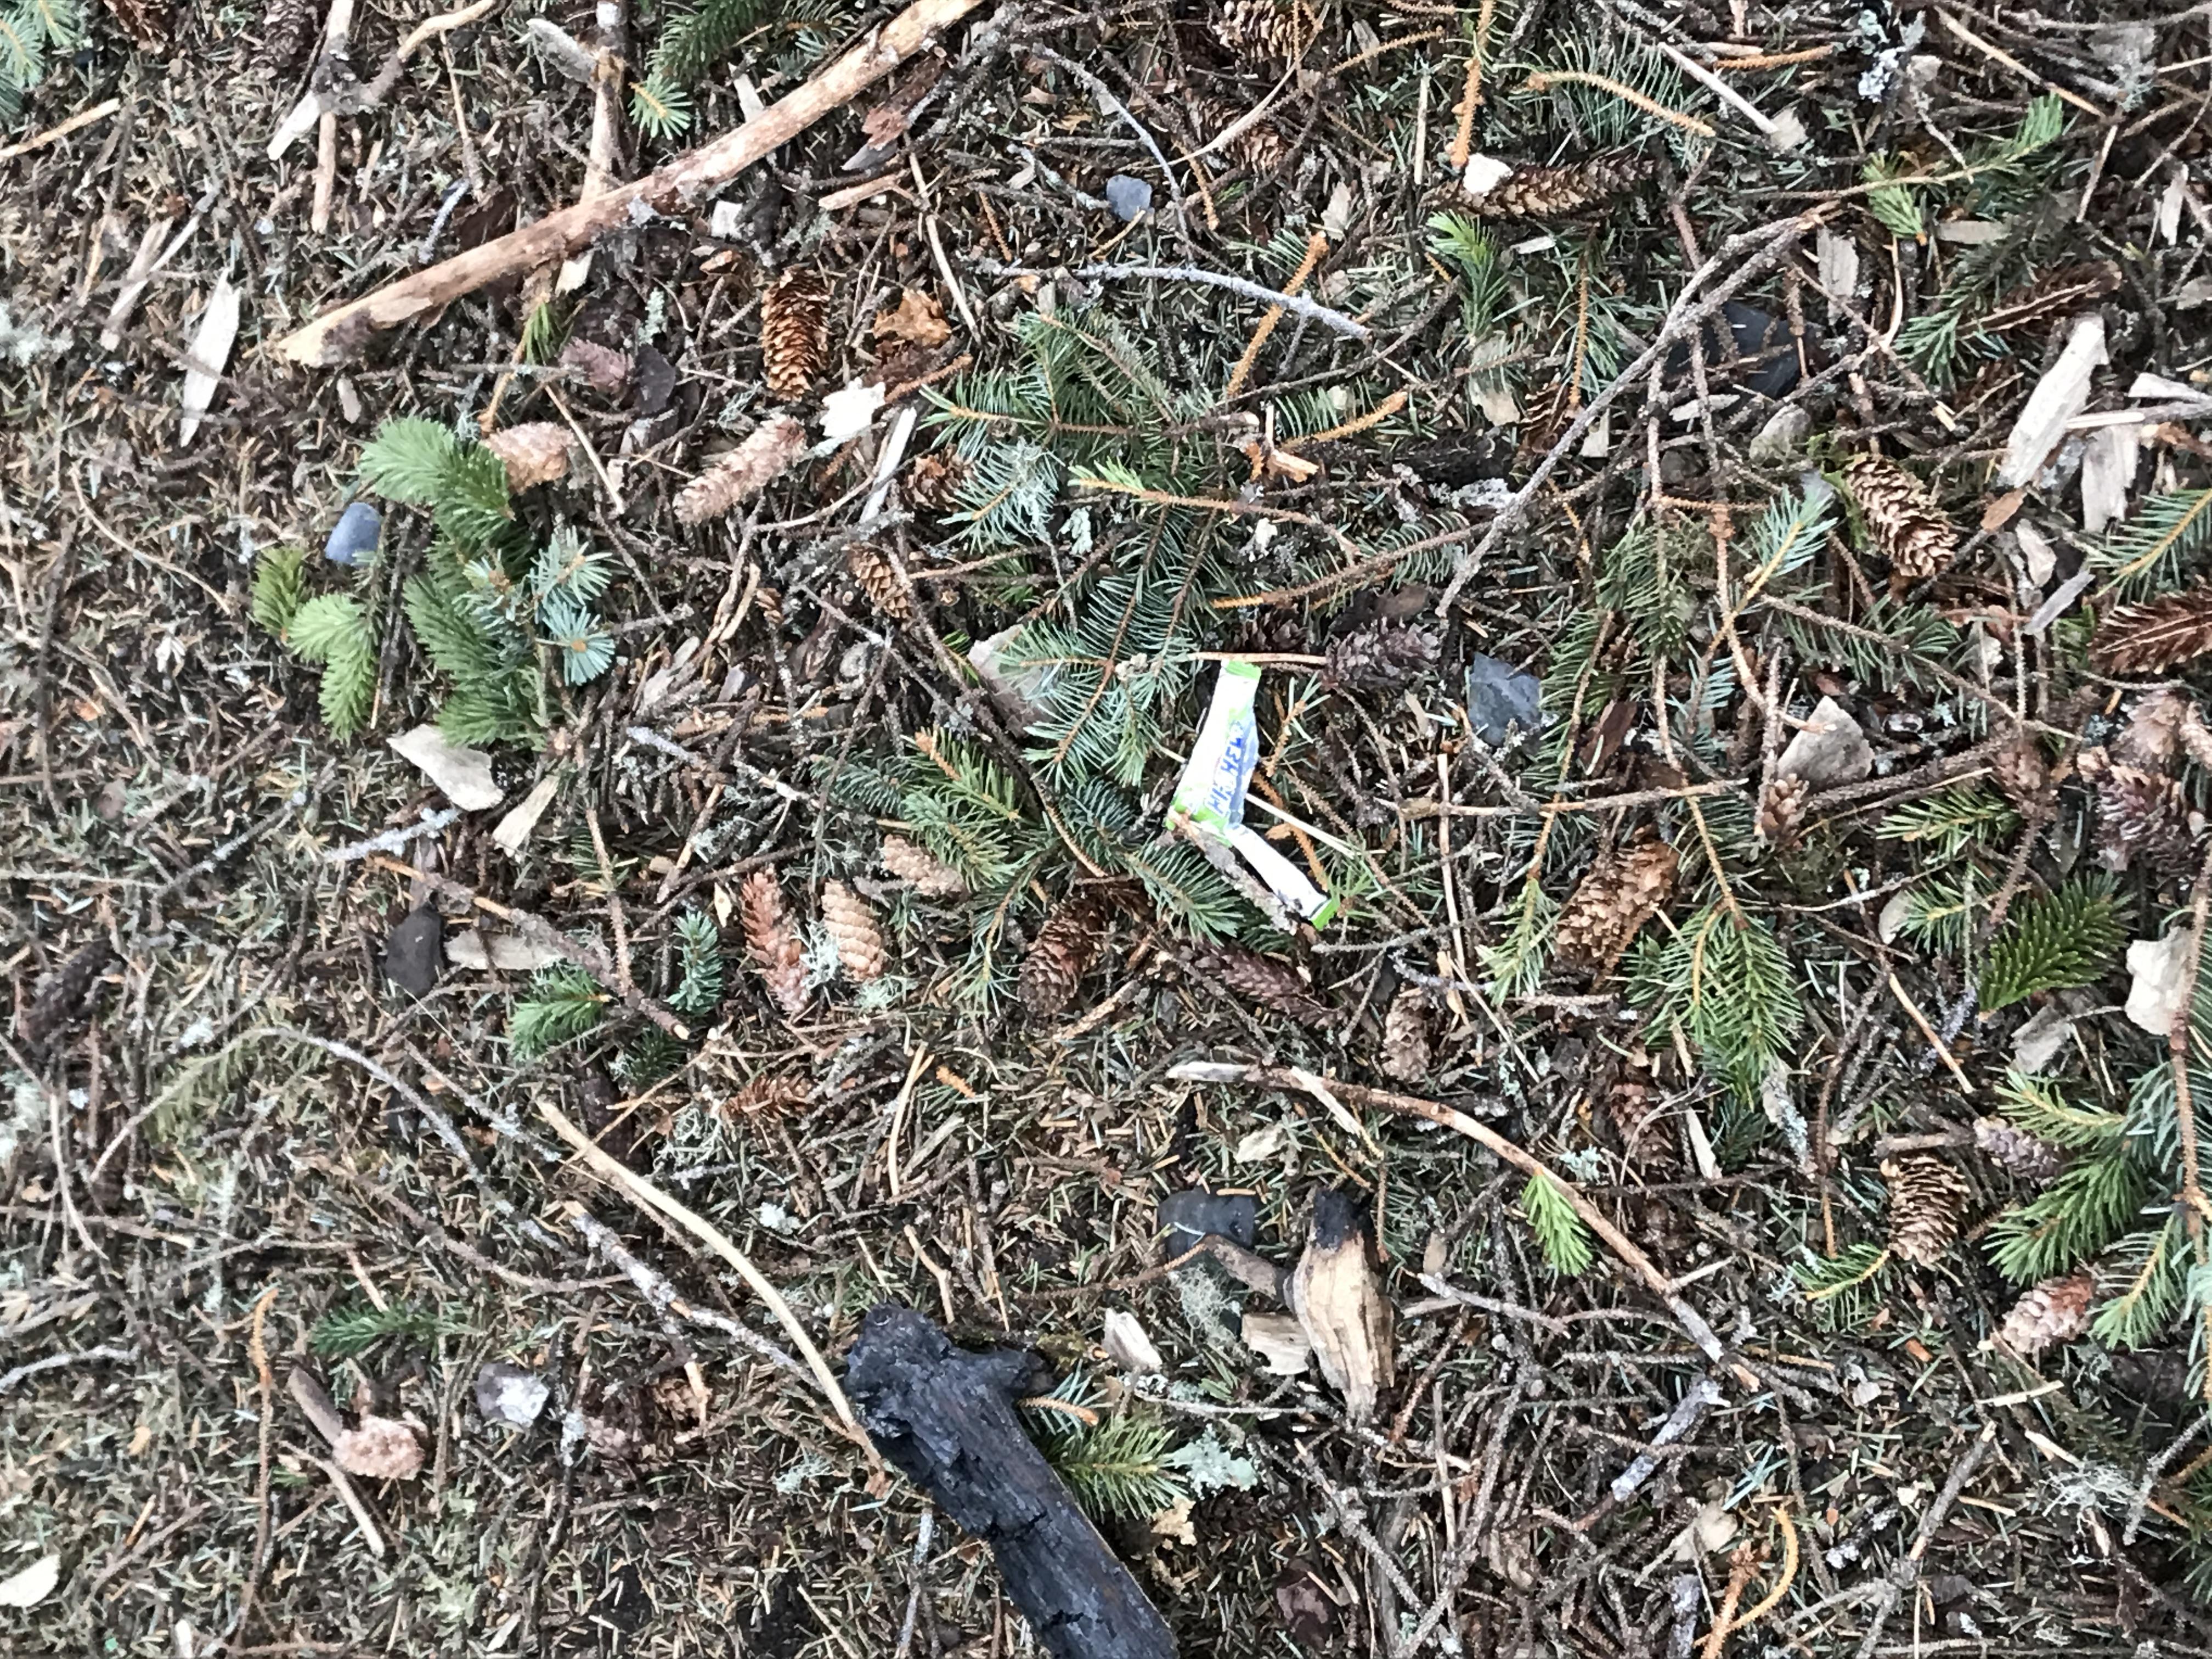
Object: Other plastic wrapper (Plastic bag & wrapper)